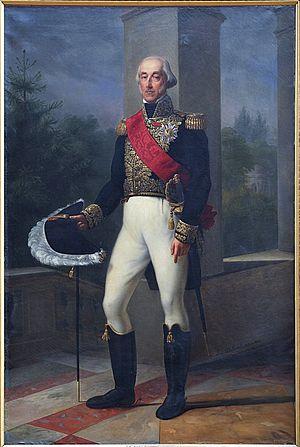
Louis VI Henri Joseph de Bourbon-Condé était un prince de sang royal français, né le 13 avril 1756 à Paris et mort le 27 août 1830 au château de Saint-Leu. Il fut le 9ᵉ duc d'Enghien, puis duc de Bourbon et enfin, à la mort de son père en 1818, 9ᵉ prince de Condé.
L’ordre national de la Légion d'honneur est l'institution qui, sous l'égide du grand chancelier et du grand maître, est chargée de décerner la plus haute décoration honorifique française. Instituée le 19 mai 1802 par Bonaparte, alors premier Consul de la République, elle récompense depuis ses origines les militaires comme les civils ayant rendu des « services éminents » à la Nation.